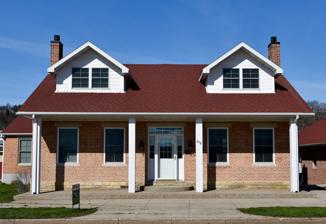
Building: Wehmer House
Country: United States of America
Year built: 1862
Historic house in Iowa, United States United States historic place Wehmer House U.S. National Register of Historic Places Show map of Iowa Show map of the United States Location 910 S. River Park Dr. Guttenberg, Iowa Coordinates 42°46′3.2″N 91°05′44″W / 42.767556°N 91.09556°W / 42.767556; -91.09556 Area less than one acre Built 1862 Built by George Wehmer MPS Guttenberg MRA NRHP reference No. 84001249 Added to NRHP September 24, 1984 The Wehmer House is a historic building located in Guttenberg, Iowa , United States.  This 1½-story brick building was constructed by George Wehmer between 1856 and 1862. The adjacent lumber yard owned the house by 1900, but it returned to being a private residence by mid-century. Initially it was designed as a duplex with a unit on both side of a shared entrance.  The chimneys on each side are connected to fireplaces.  The dormers on the front of the side gable roof were added later and are not original.  The building was listed on the National Register of Historic Places in 1984. References